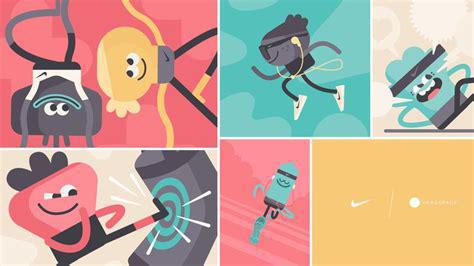
Brand: Nike
Model: Calm